John Frederick Bateman

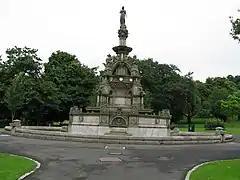
The Stewart Memorial Fountain, celebrating the establishment of the Loch Katrine and Milngavie waterworks

In 1852 Bateman was consulted by Glasgow Council in regard to its water supply. In 1854–85, on Bateman's advice, a bill was obtained to supply water to Glasgow from Loch Katrine. Work commenced in spring 1856 and was completed by March 1860. The works extend over 34 miles, and were described by James Morris Gale as worthy to "bear comparison with the most extensive aqueducts in the world, not excluding those of ancient Rome".